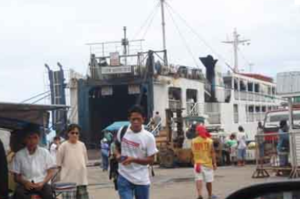
Plaridel est une municipalité de la province de Misamis occidental, aux Philippines.